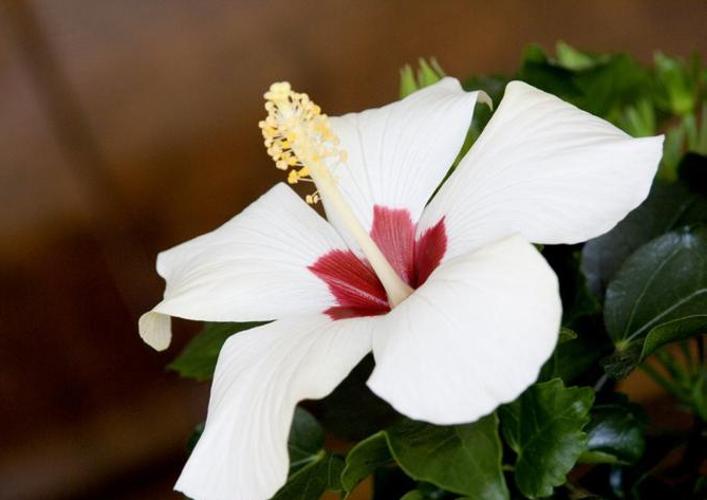
Label: hibiscus